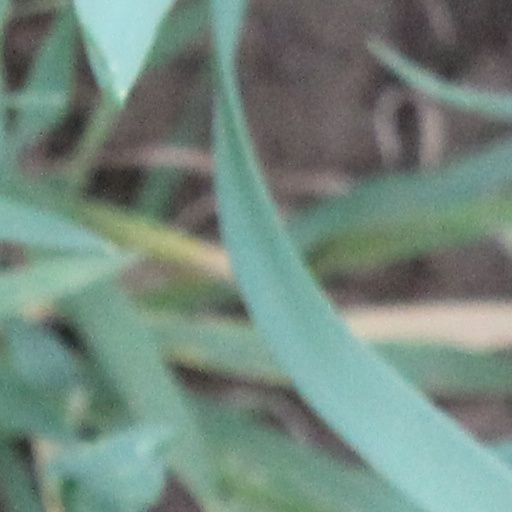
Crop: wheat